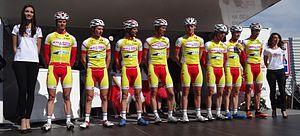
Reportage réalisé le jeudi 17 avril à l'occasion du départ et de l'arrivée du Grand Prix de Denain 2014 à Denain, Nord, Nord-Pas-de-Calais, France.
L'équipe cycliste Bingoal-WB est une équipe cycliste professionnelle ayant le statut d'UCI ProTeam, basée à Mouscron et créée en 2011.